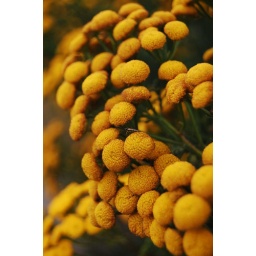
Some flowers on the side of the road up in Central City.